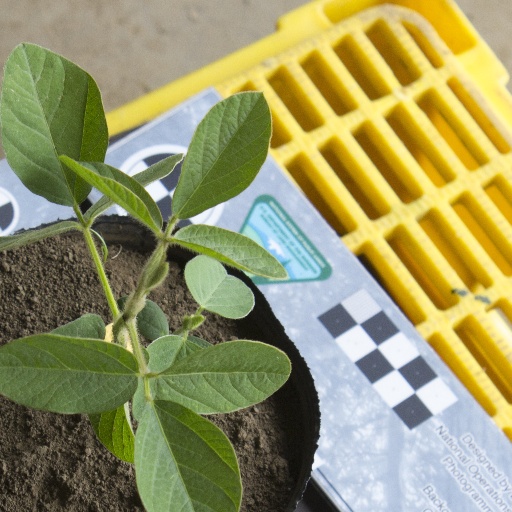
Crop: soybean